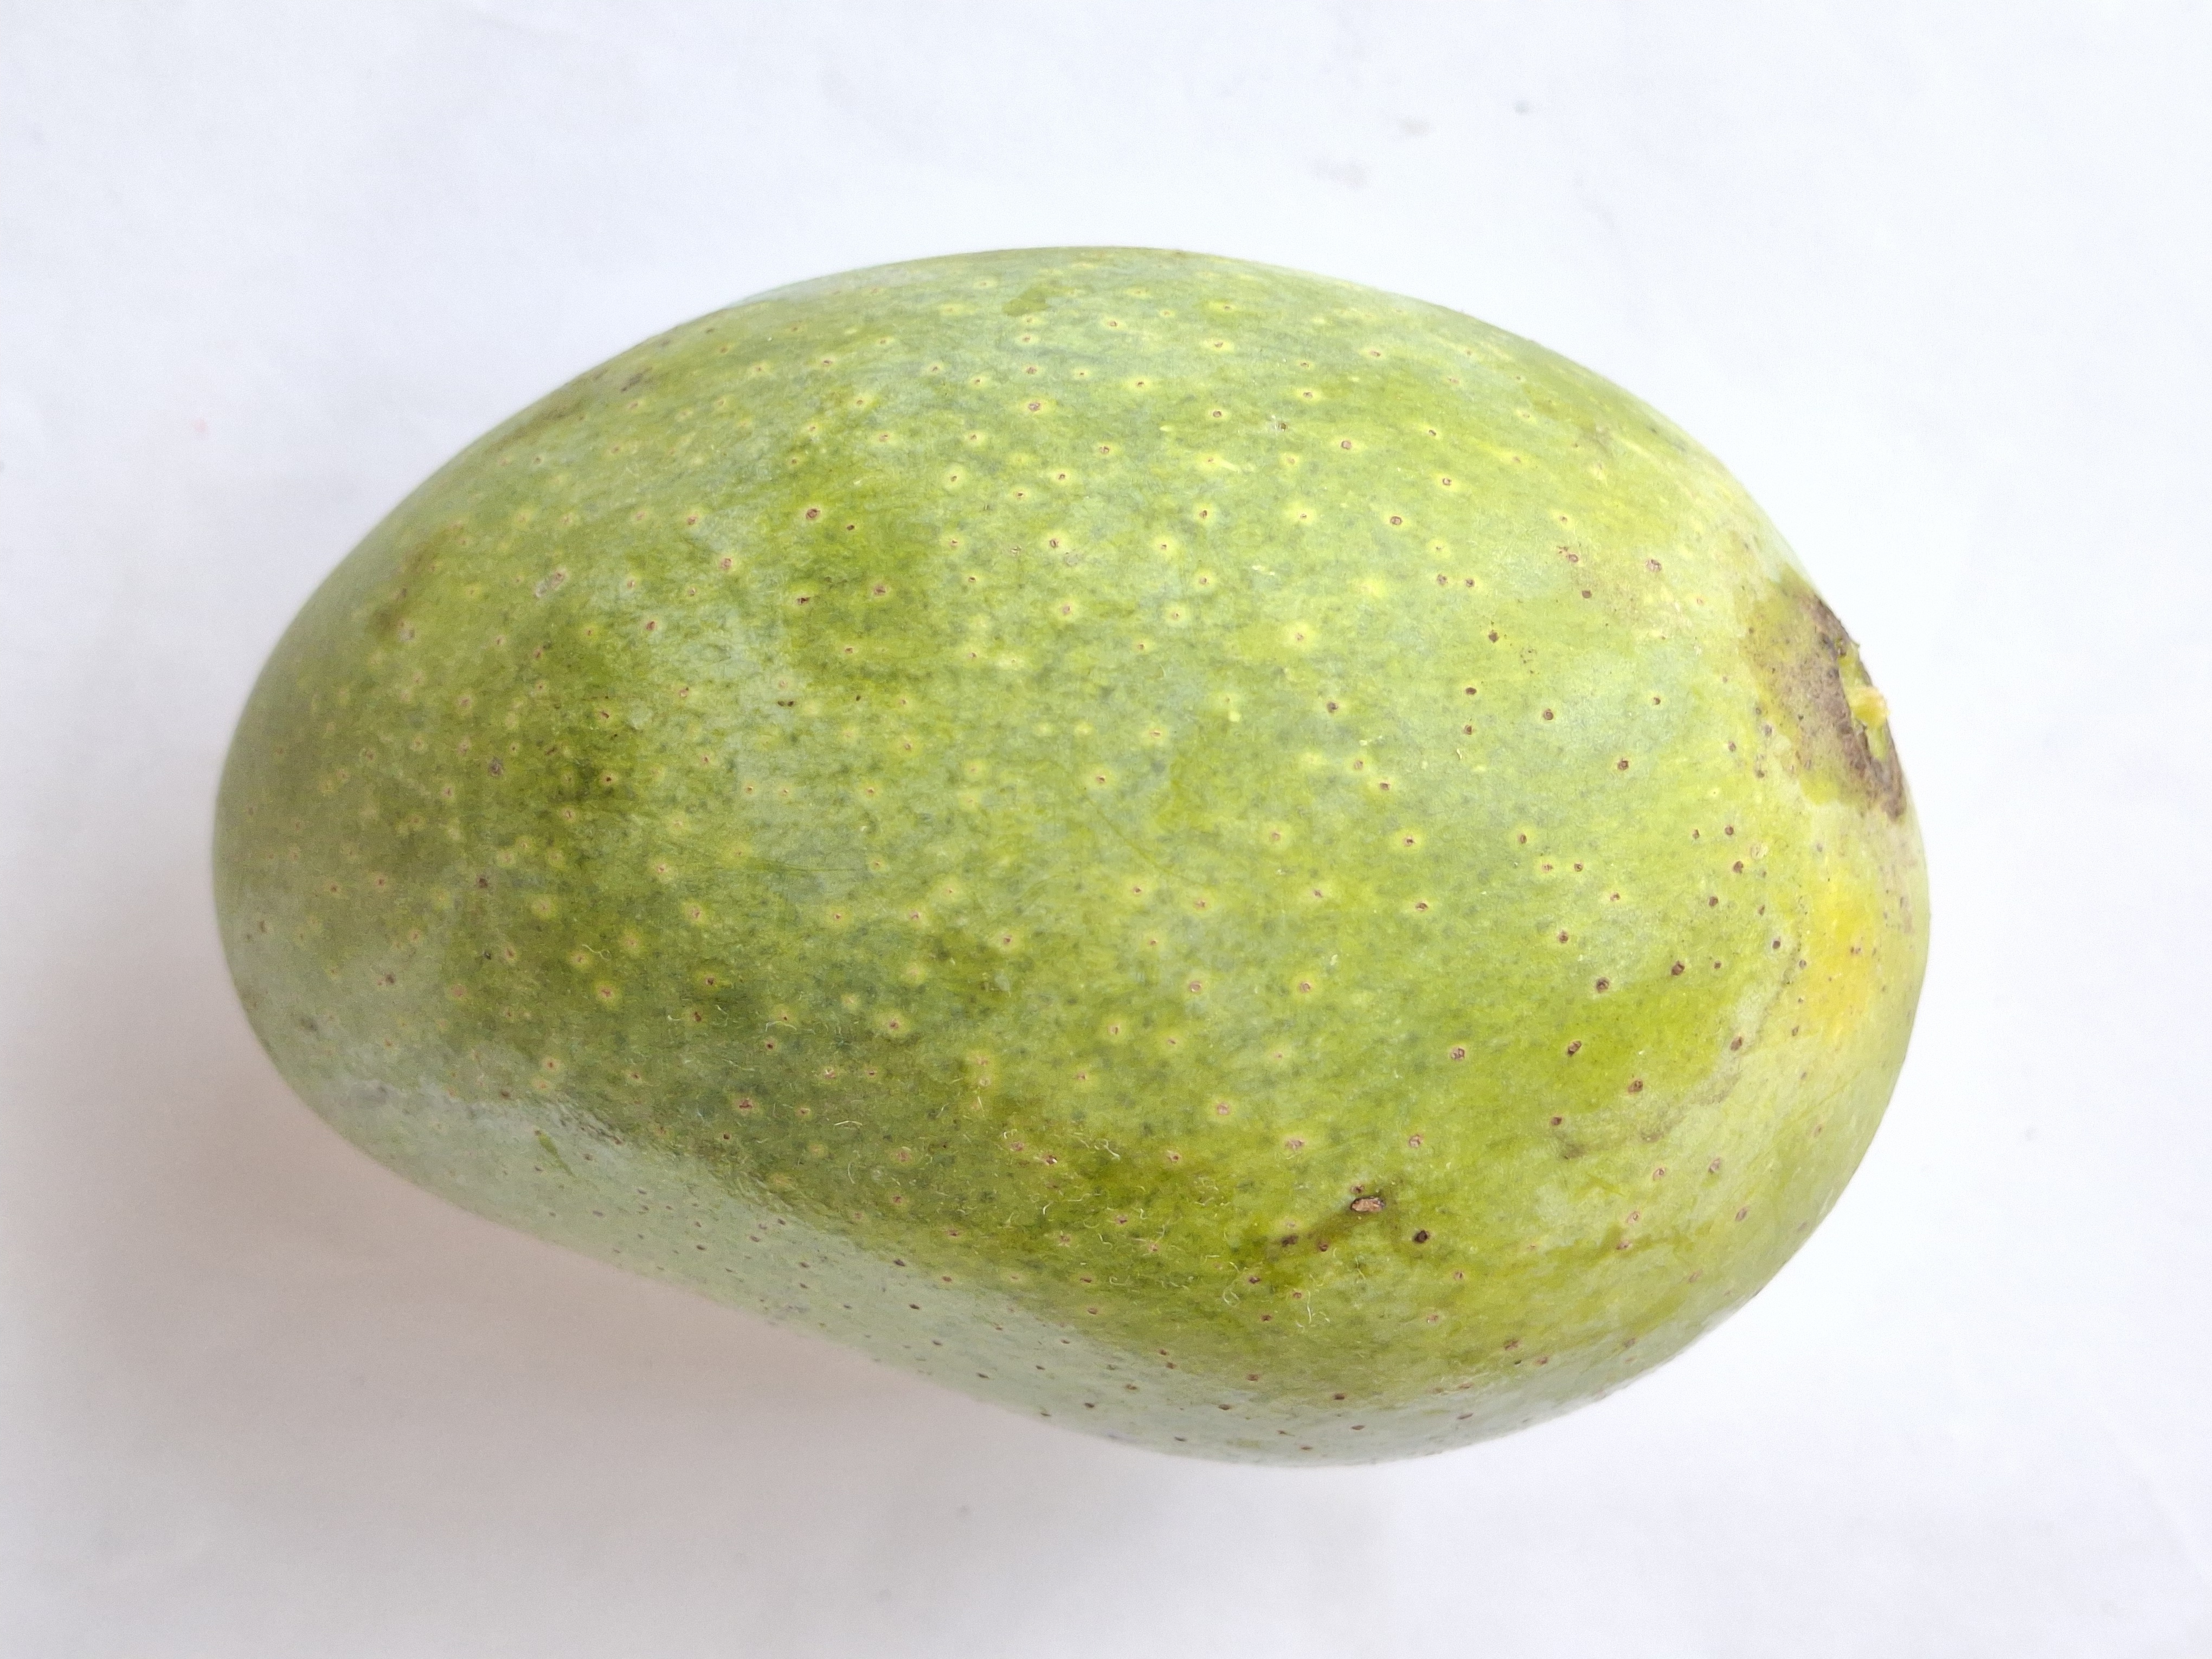
Mango variety: GopalBhog